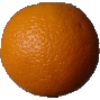
Label: Orange 1